Ergoge Tesfaye

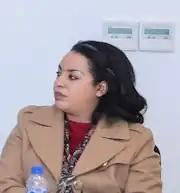
Ergoge in 2019

Ergoge Tesfaye is an Ethiopian politician who is currently serving as the Minister of Women, Children and Youth since 6 October 2021. She is also the one who served as a Minister for the Minister of Labour and Skills Development from 2018 to 2021.